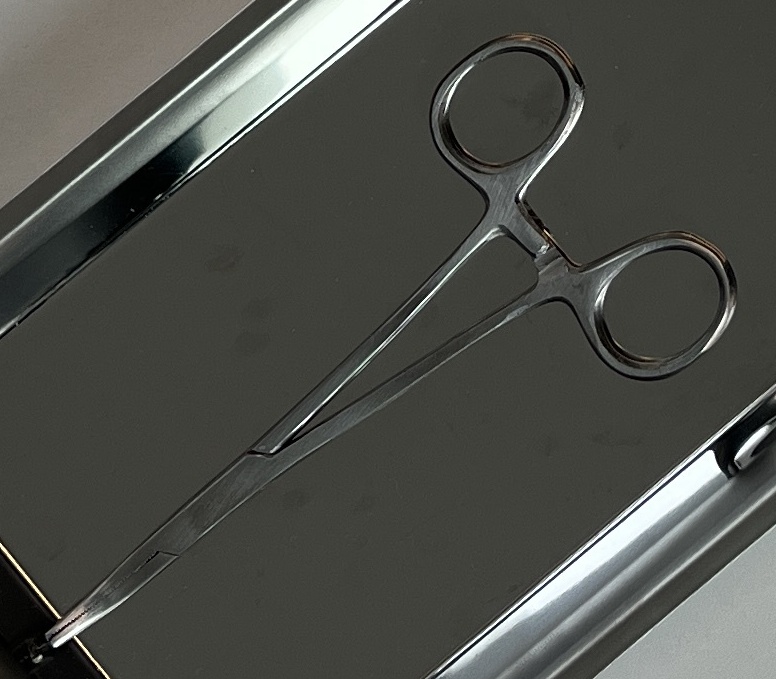
Hinged instrument state: closed